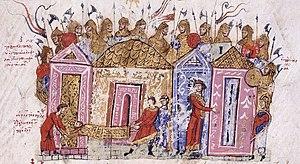
L'armée byzantine sous les Comnènes est l'armée byzantine lors de la dynastie des Comnènes commençant avec Alexis Ier Comnène en 1081. C'est ce dernier qui réforme profondément l'armée à la fin du XIᵉ siècle et au début du XIIᵉ siècle. Ses réformes sont approfondies sous ses successeurs Jean II Comnène et Manuel Ier Comnène. Alexis bâtit une nouvelle armée qui remplace complètement l'ancien modèle militaire byzantin. L'armée des Comnènes est primordiale dans la restauration de l'Empire byzantin sous cette dynastie et elle est déployée dans les Balkans, en Italie, en Hongrie, en Russie, en Anatolie, en Syrie, en Terre sainte et en Égypte.
La bataille de Dyrrachium eut lieu le 18 octobre 1081 et opposa l’Empire byzantin sous la conduite de l’empereur Alexis Iᵉʳ Comnène et les Normands d’Italie du Sud, dirigés par Robert Guiscard, duc d’Apulie et de Calabre. L’affrontement, qui se termina par la victoire des Normands, se produisit aux abords de la ville de Dyrrachium, capitale byzantine de l’Illyrie.
La garde varangienne ou garde varègue fut un corps d’élite de l’armée byzantine formé de mercenaires d’abord scandinaves, puis de plus en plus anglo-saxons, dont le rôle principal était la protection rapprochée de l’empereur ; elle exista du Xᵉ siècle au XIVᵉ siècle.
Nova Anglia est une colonie qui aurait été fondée vers la fin du XIᵉ siècle par des réfugiés anglais fuyant Guillaume le Conquérant. Son existence n'est attestée que par deux sources datant du XIIIᵉ et du XIVᵉ siècle, qui relatent le voyage des réfugiés jusqu'à Constantinople et leur victoire sur les infidèles qui assiégeaient la ville, à la suite de quoi l'empereur Alexis Comnène leur offre en récompense des terres au nord-est de la mer Noire. Les Anglais auraient conquis ces terres et y auraient établi une « Nouvelle-Angleterre ». Bien que les sources datent de plusieurs siècles après les faits, l'existence de cette colonie est considérée comme plausible par certains historiens, qui identifient des traces du passage des Anglais dans la toponymie de la région.
Harald Hardrada ou Harald Sigurdsson, né vers 1015 ou 1016, est roi de Norvège de 1046 à sa mort, le 25 septembre 1066. Son surnom signifie « au commandement dur », ce qui est souvent traduit par « l'Impitoyable » ou « le Sévère ». D'autres surnoms, plus poétiques, lui ont été donnés, tels que « l'Éclair du Nord » ou « le dernier des Vikings ». C'est également un scalde prolifique et réputé.
Varègues ou Varanges est le nom donné dans l'Empire byzantin et par les Slaves orientaux aux Vikings de Suède qui, entre le IXᵉ et le XIᵉ siècle, ont fondé et gouverné l’État médiéval de la Rus’ et qui, par la suite, formèrent la garde varègue des empereurs byzantins.